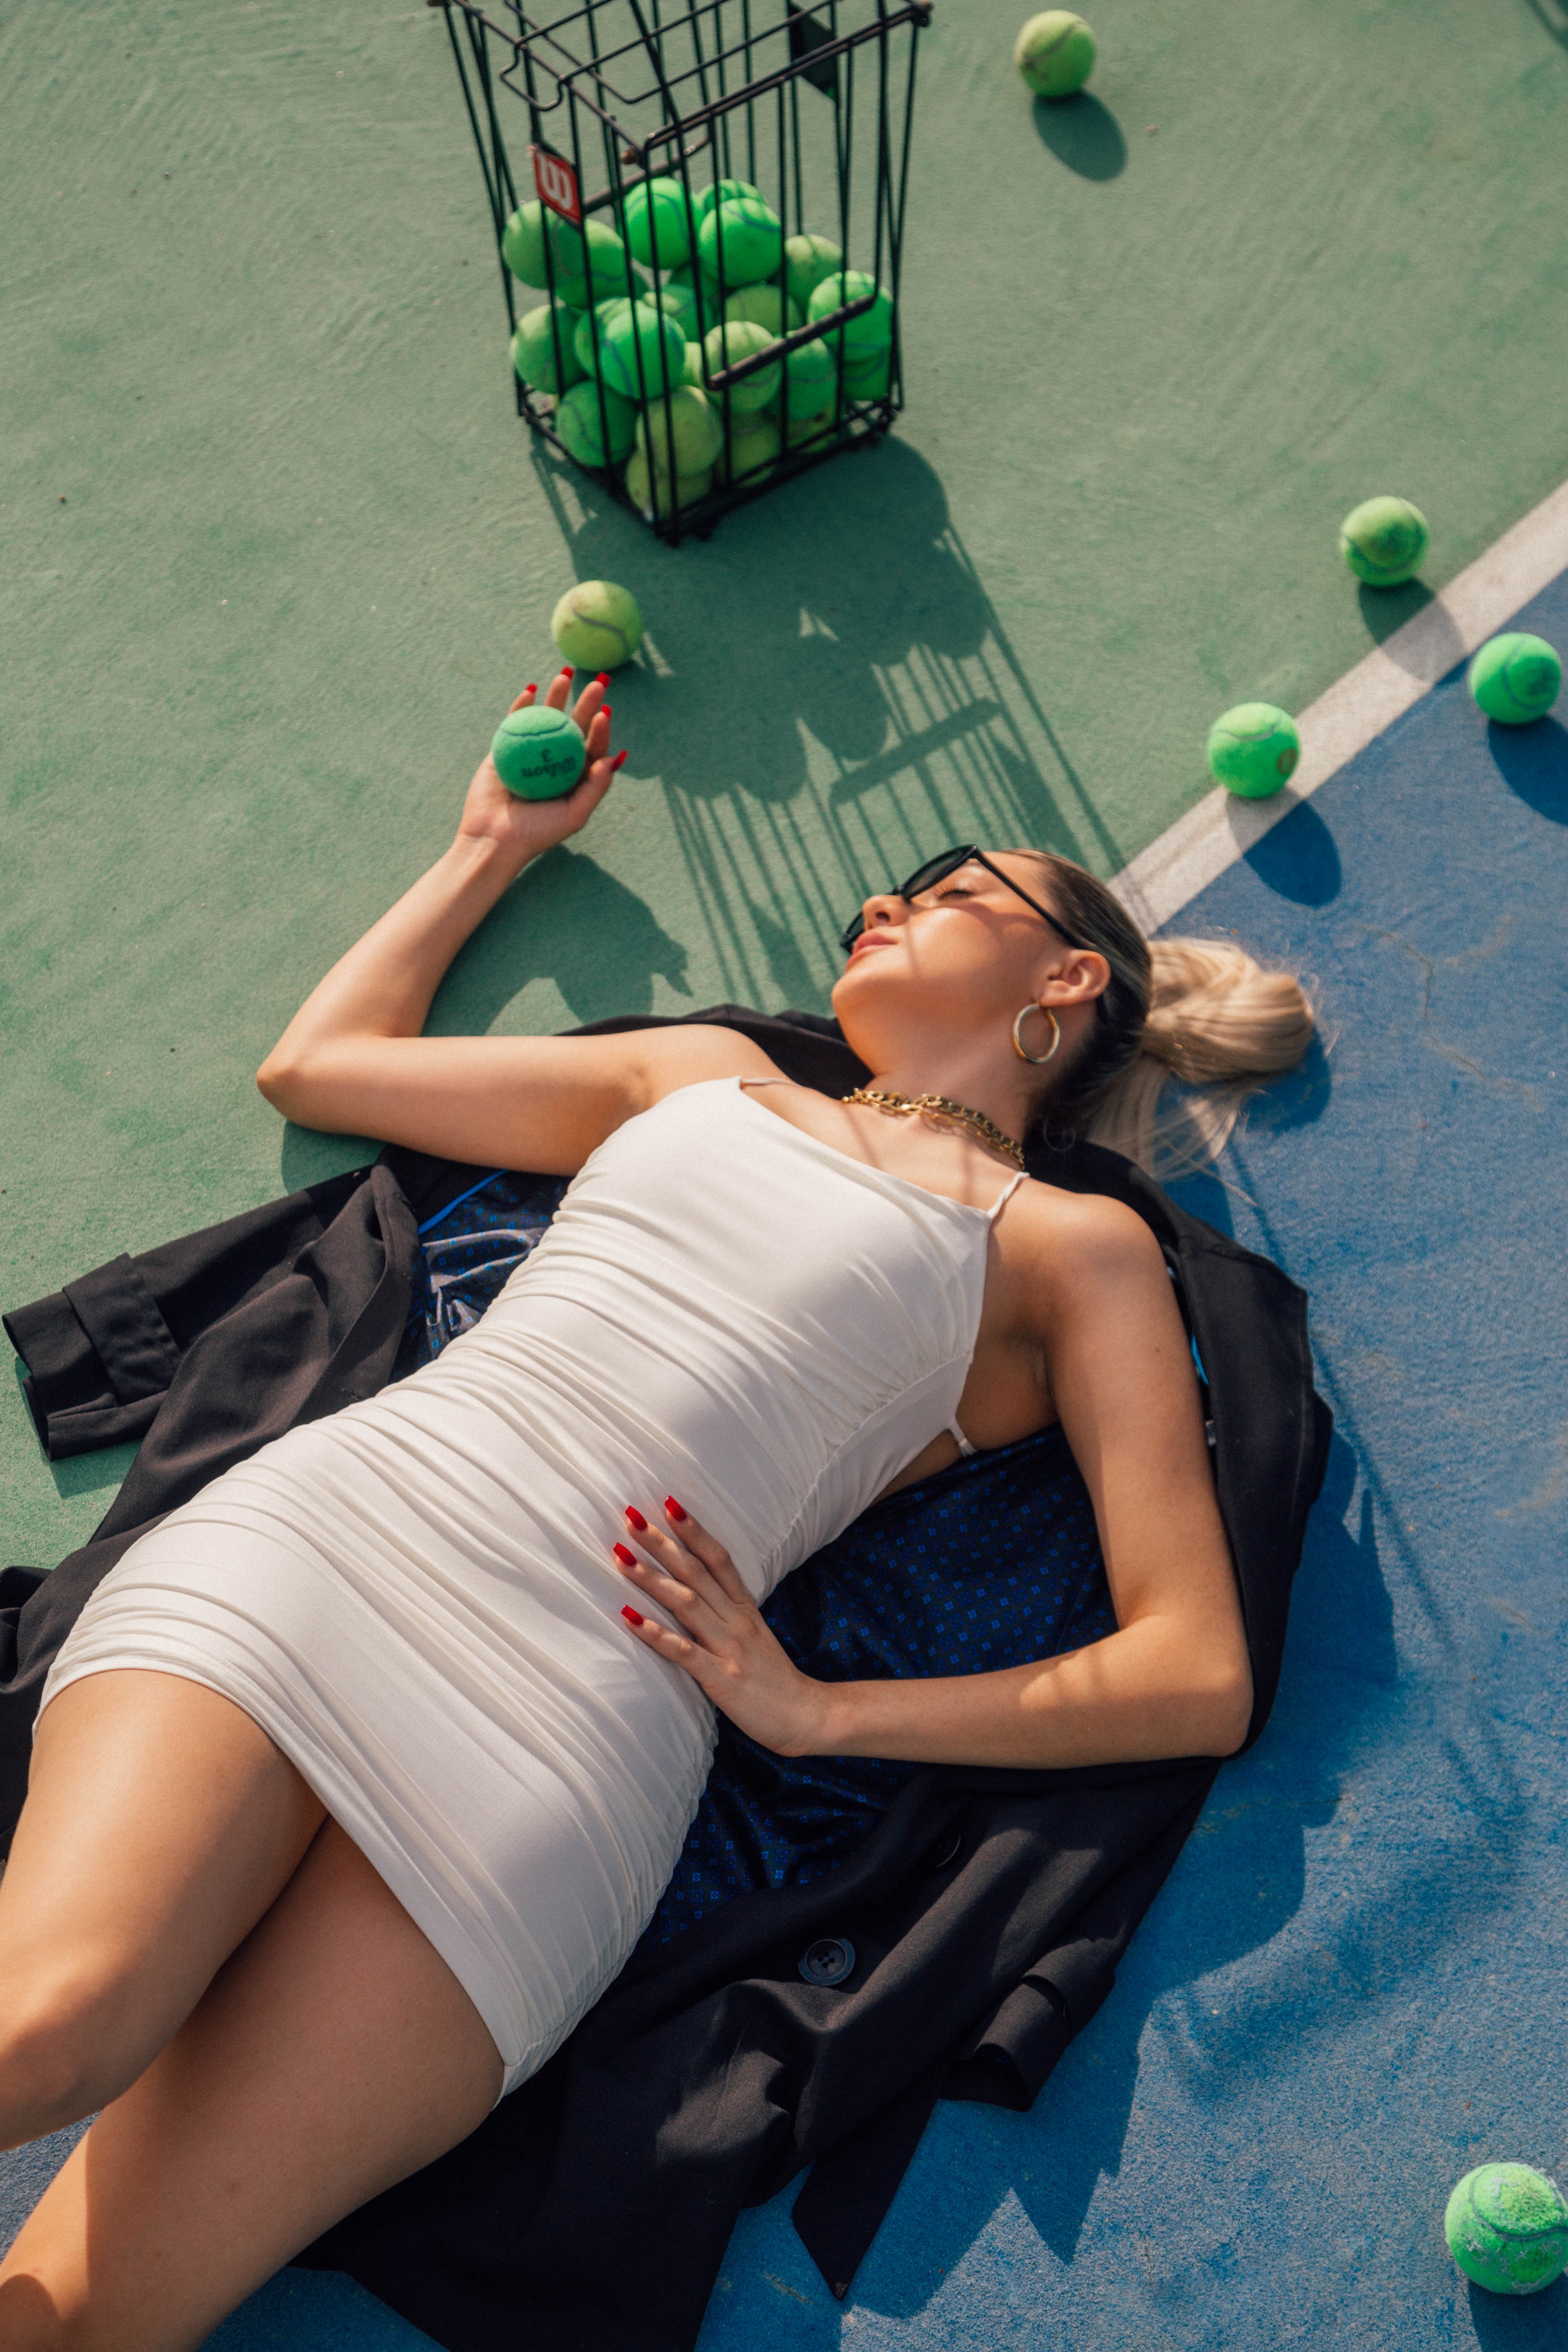
woman, joint, photograph, green, yellow, fun, leisure, performing arts, thigh, happy, ball, recreation, elbow, waist, knee, entertainment, competition event, snapshot, electric blue, human leg, event, sports, eyewear, sitting, player, net, Net sports, party supply, games, t shirt, vacation, grass, public event, photography, racquet sport, rope, performance, indoor games and sports, ball game, performance art, individual sports, play